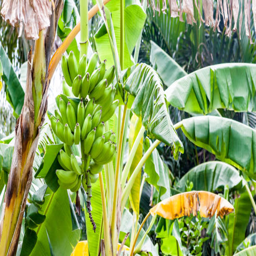
bunch of bananas on a banana tree